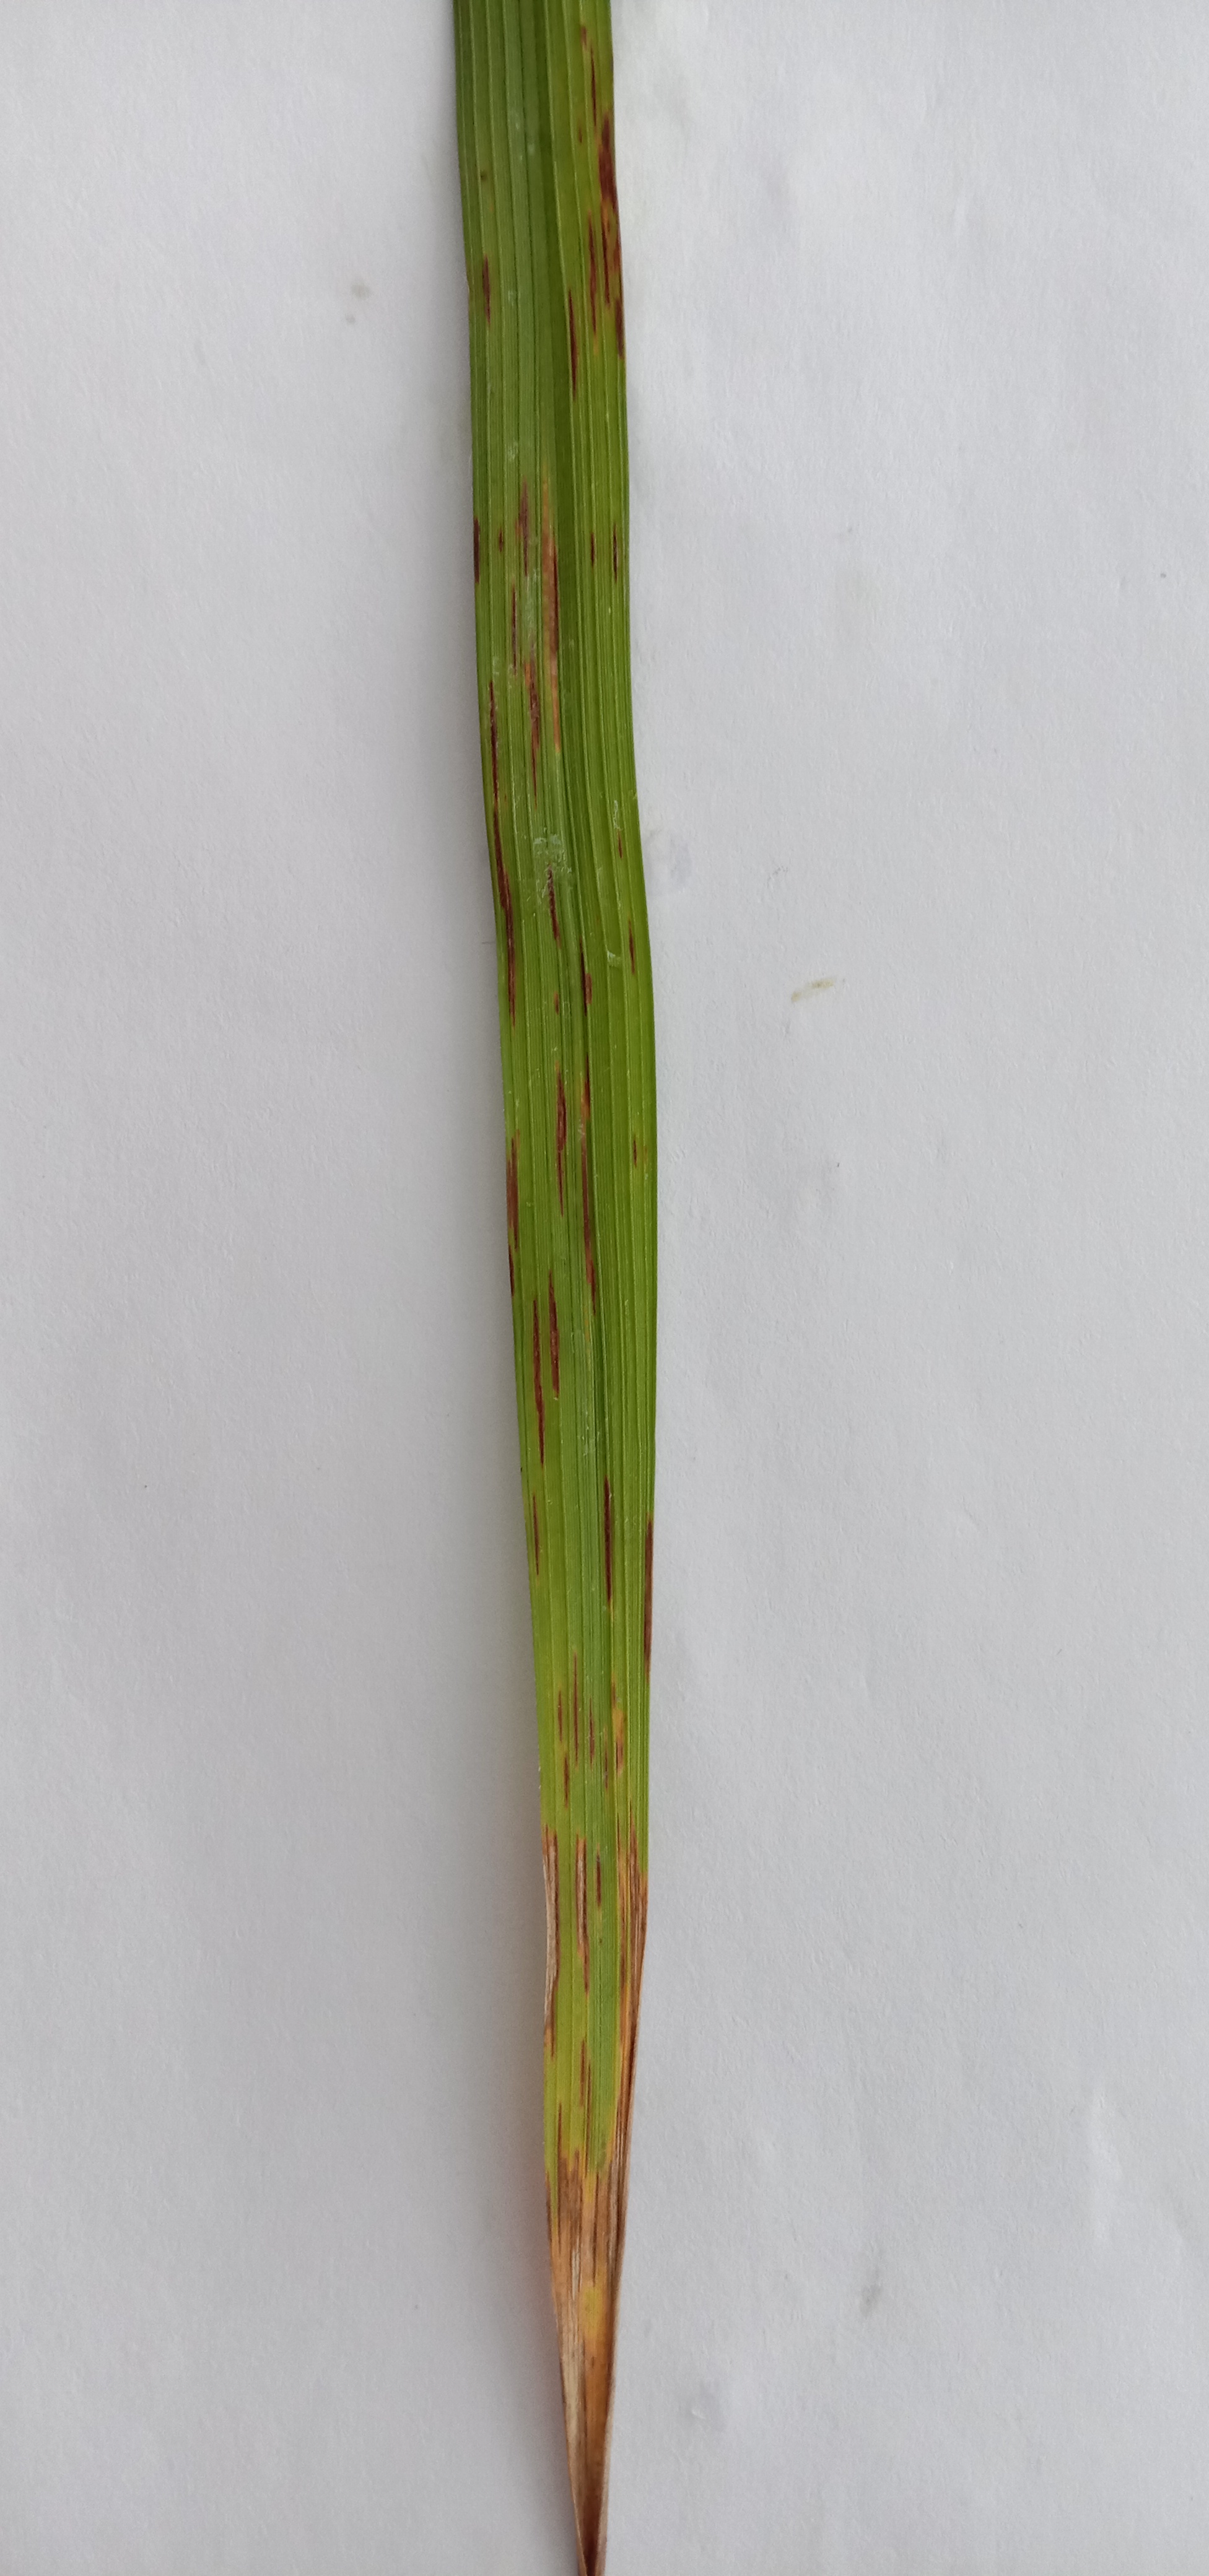
Label: Rice___Leaf_Blast